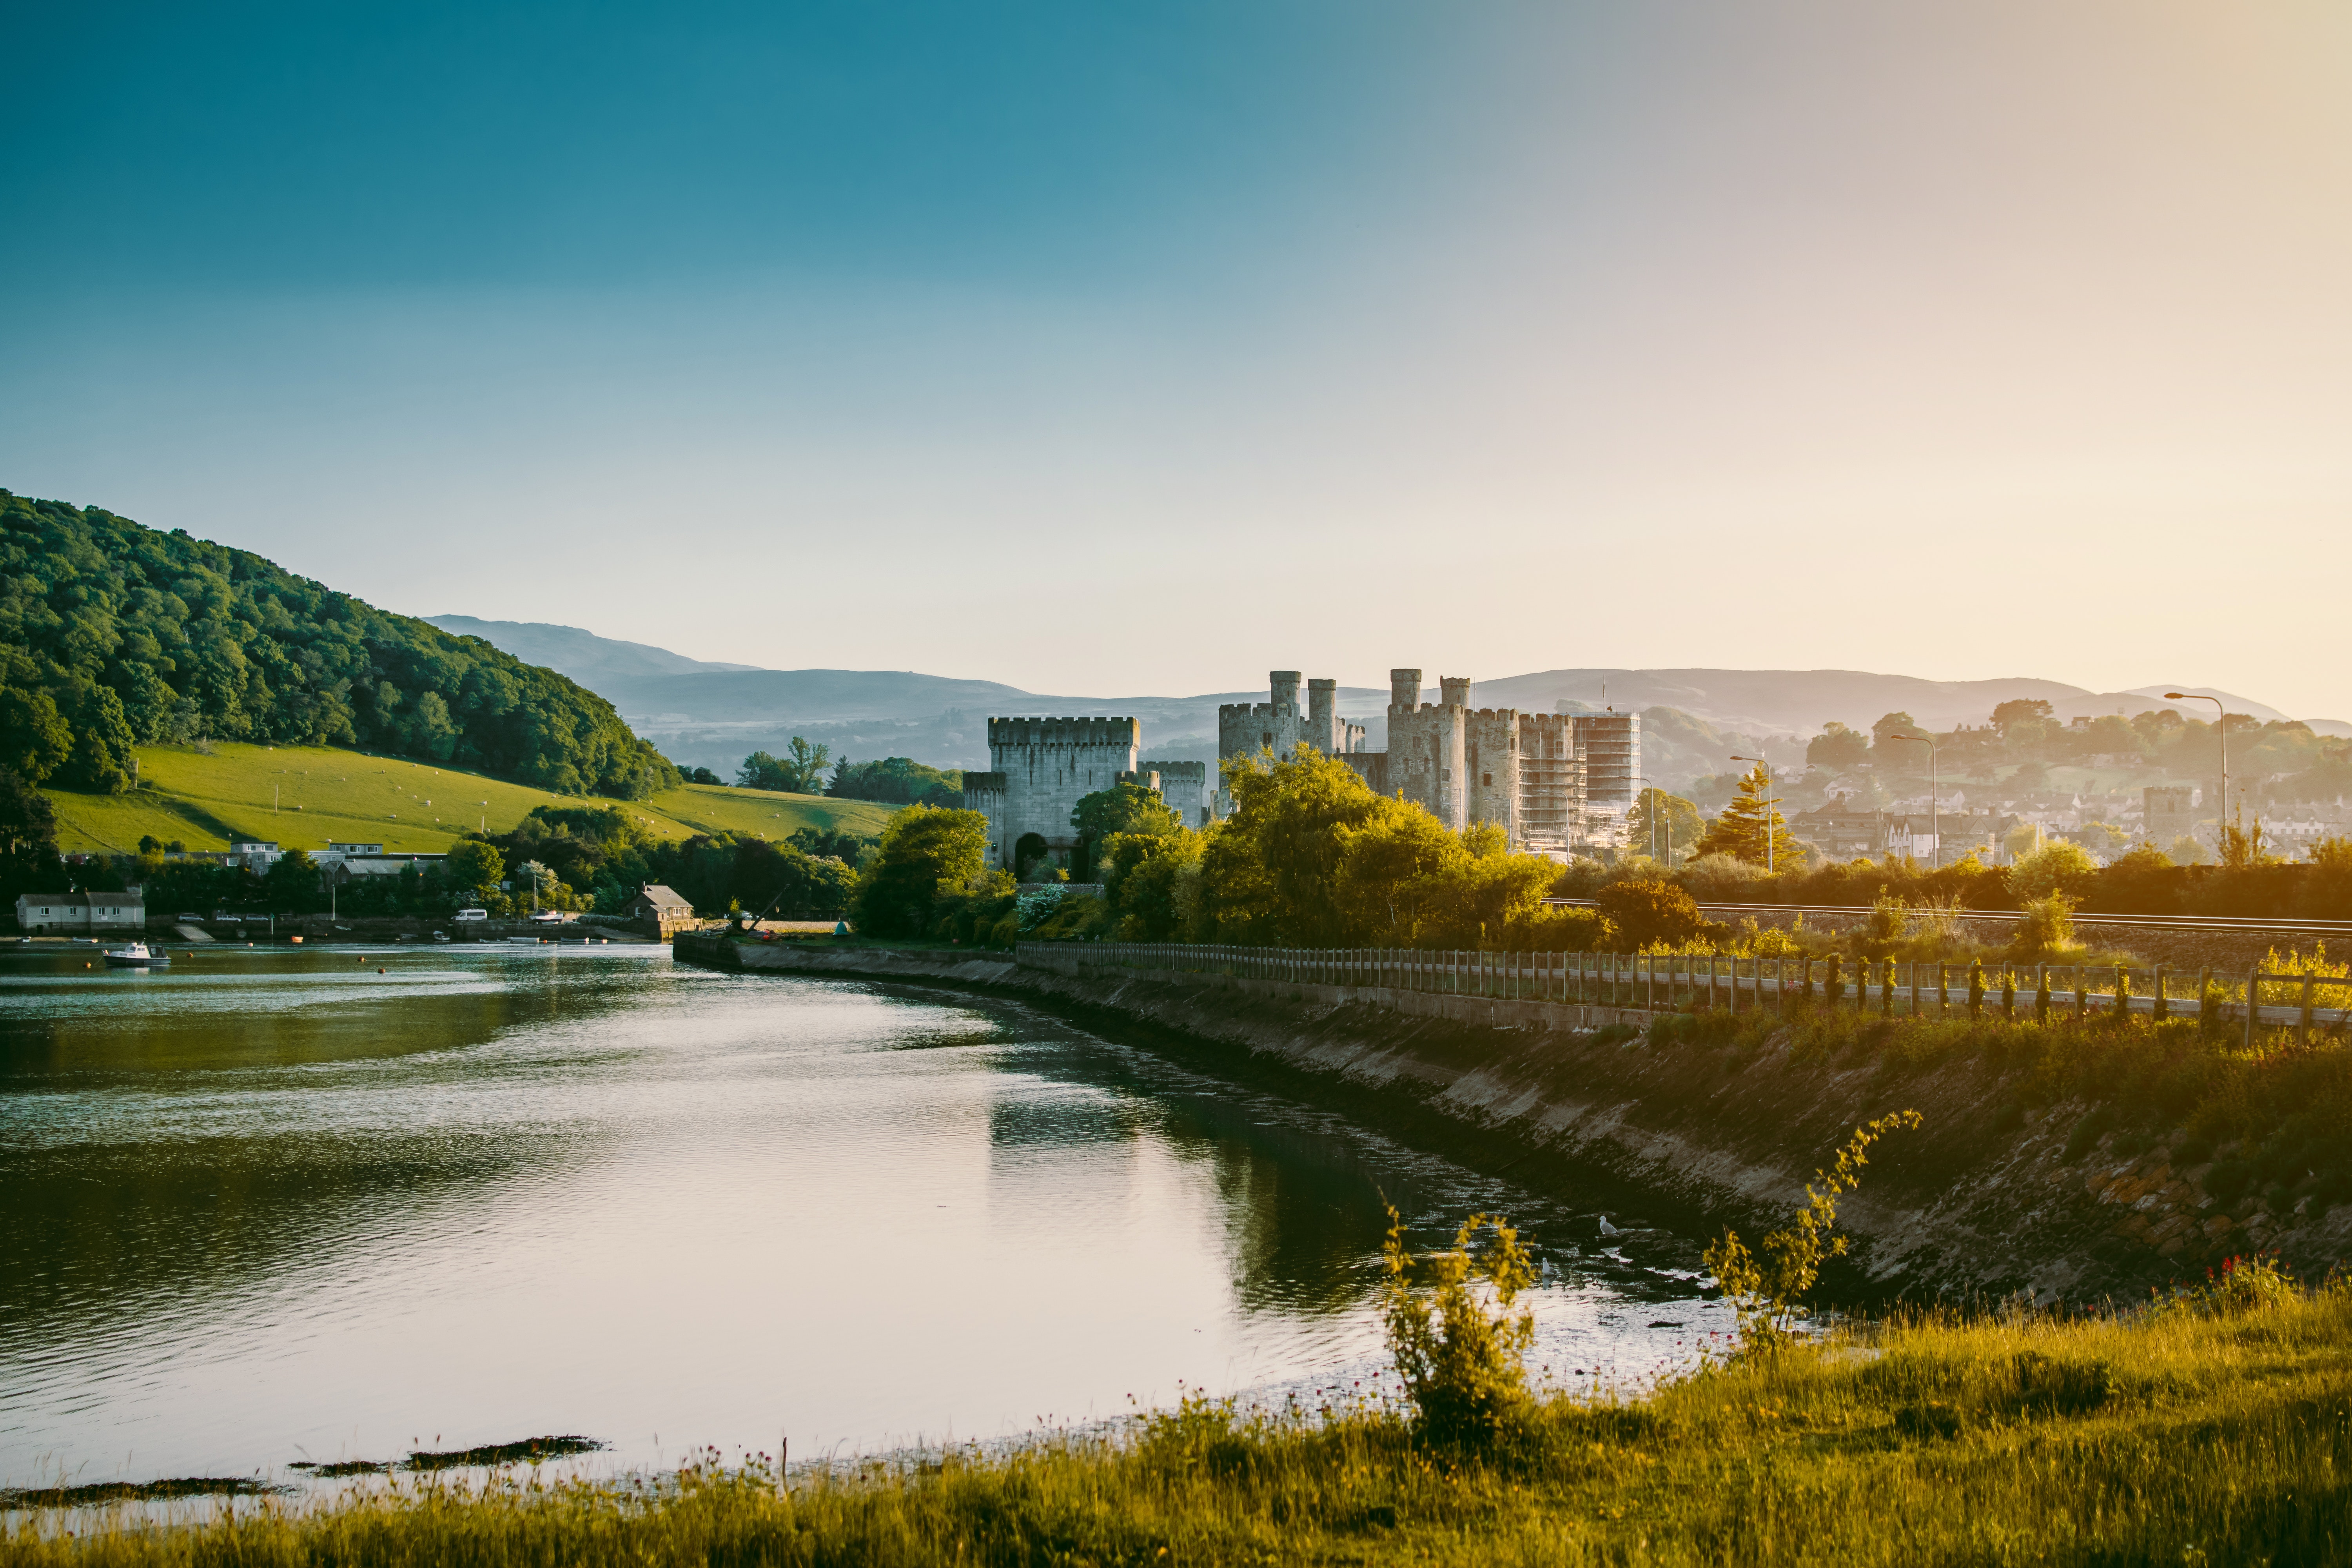
nature, natural landscape, sky, water, river, reflection, yellow, natural environment, water resources, daytime, morning, lake, tree, reservoir, wilderness, hill, mountain, landscape, bank, cloud, architecture, grass, city, watercourse, spring, sunlight, summer, rural area, bridge, pond, plant, horizon, loch, evening, tourism, wetland, meadow, landscaping, road, cityscape, autumn, valley, building, lacustrine plain, grassland